Porsche 919 Hybrid

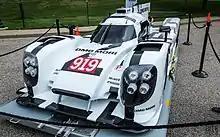
The front view of the Porsche 919 Hybrid on display at the 2014 Concours d'Elegance

The compact and lightweight engine was a 90-degree V4 cylinder bank mid-mounted mono-turbocharged petrol engine. It ran at 9,000 rpm, with performance coming from a direct fuel-injection system and a single Garrett-designed turbocharger with a dual overhead camshaft. It produced approximately and acted as a chassis load-bearing member. Due to the small size of the engine, the transmission casing was fitted to the rear suspension and was almost a third of the car's length. Engine cooling was achieved through a carbon-fibre-and-gold thermal airbox in its centre. Front airflow was enabled by louvres along its flank, and a single curved roll-hoop intake was mounted on its roof to allow air cooling. The car had traction control and a hydraulically operated paddle-shift seven-speed sequential gearbox with rear-lock differential mounted inside a carbon-fibre casing with titanium inserts around its high-stress sections. The brake discs were made from internally ventilated light-alloy carbon ceramic materials, and the car has power steering. For night driving, Porsche designed two four-point LED headlights at both sides of the vehicle for better visibility.